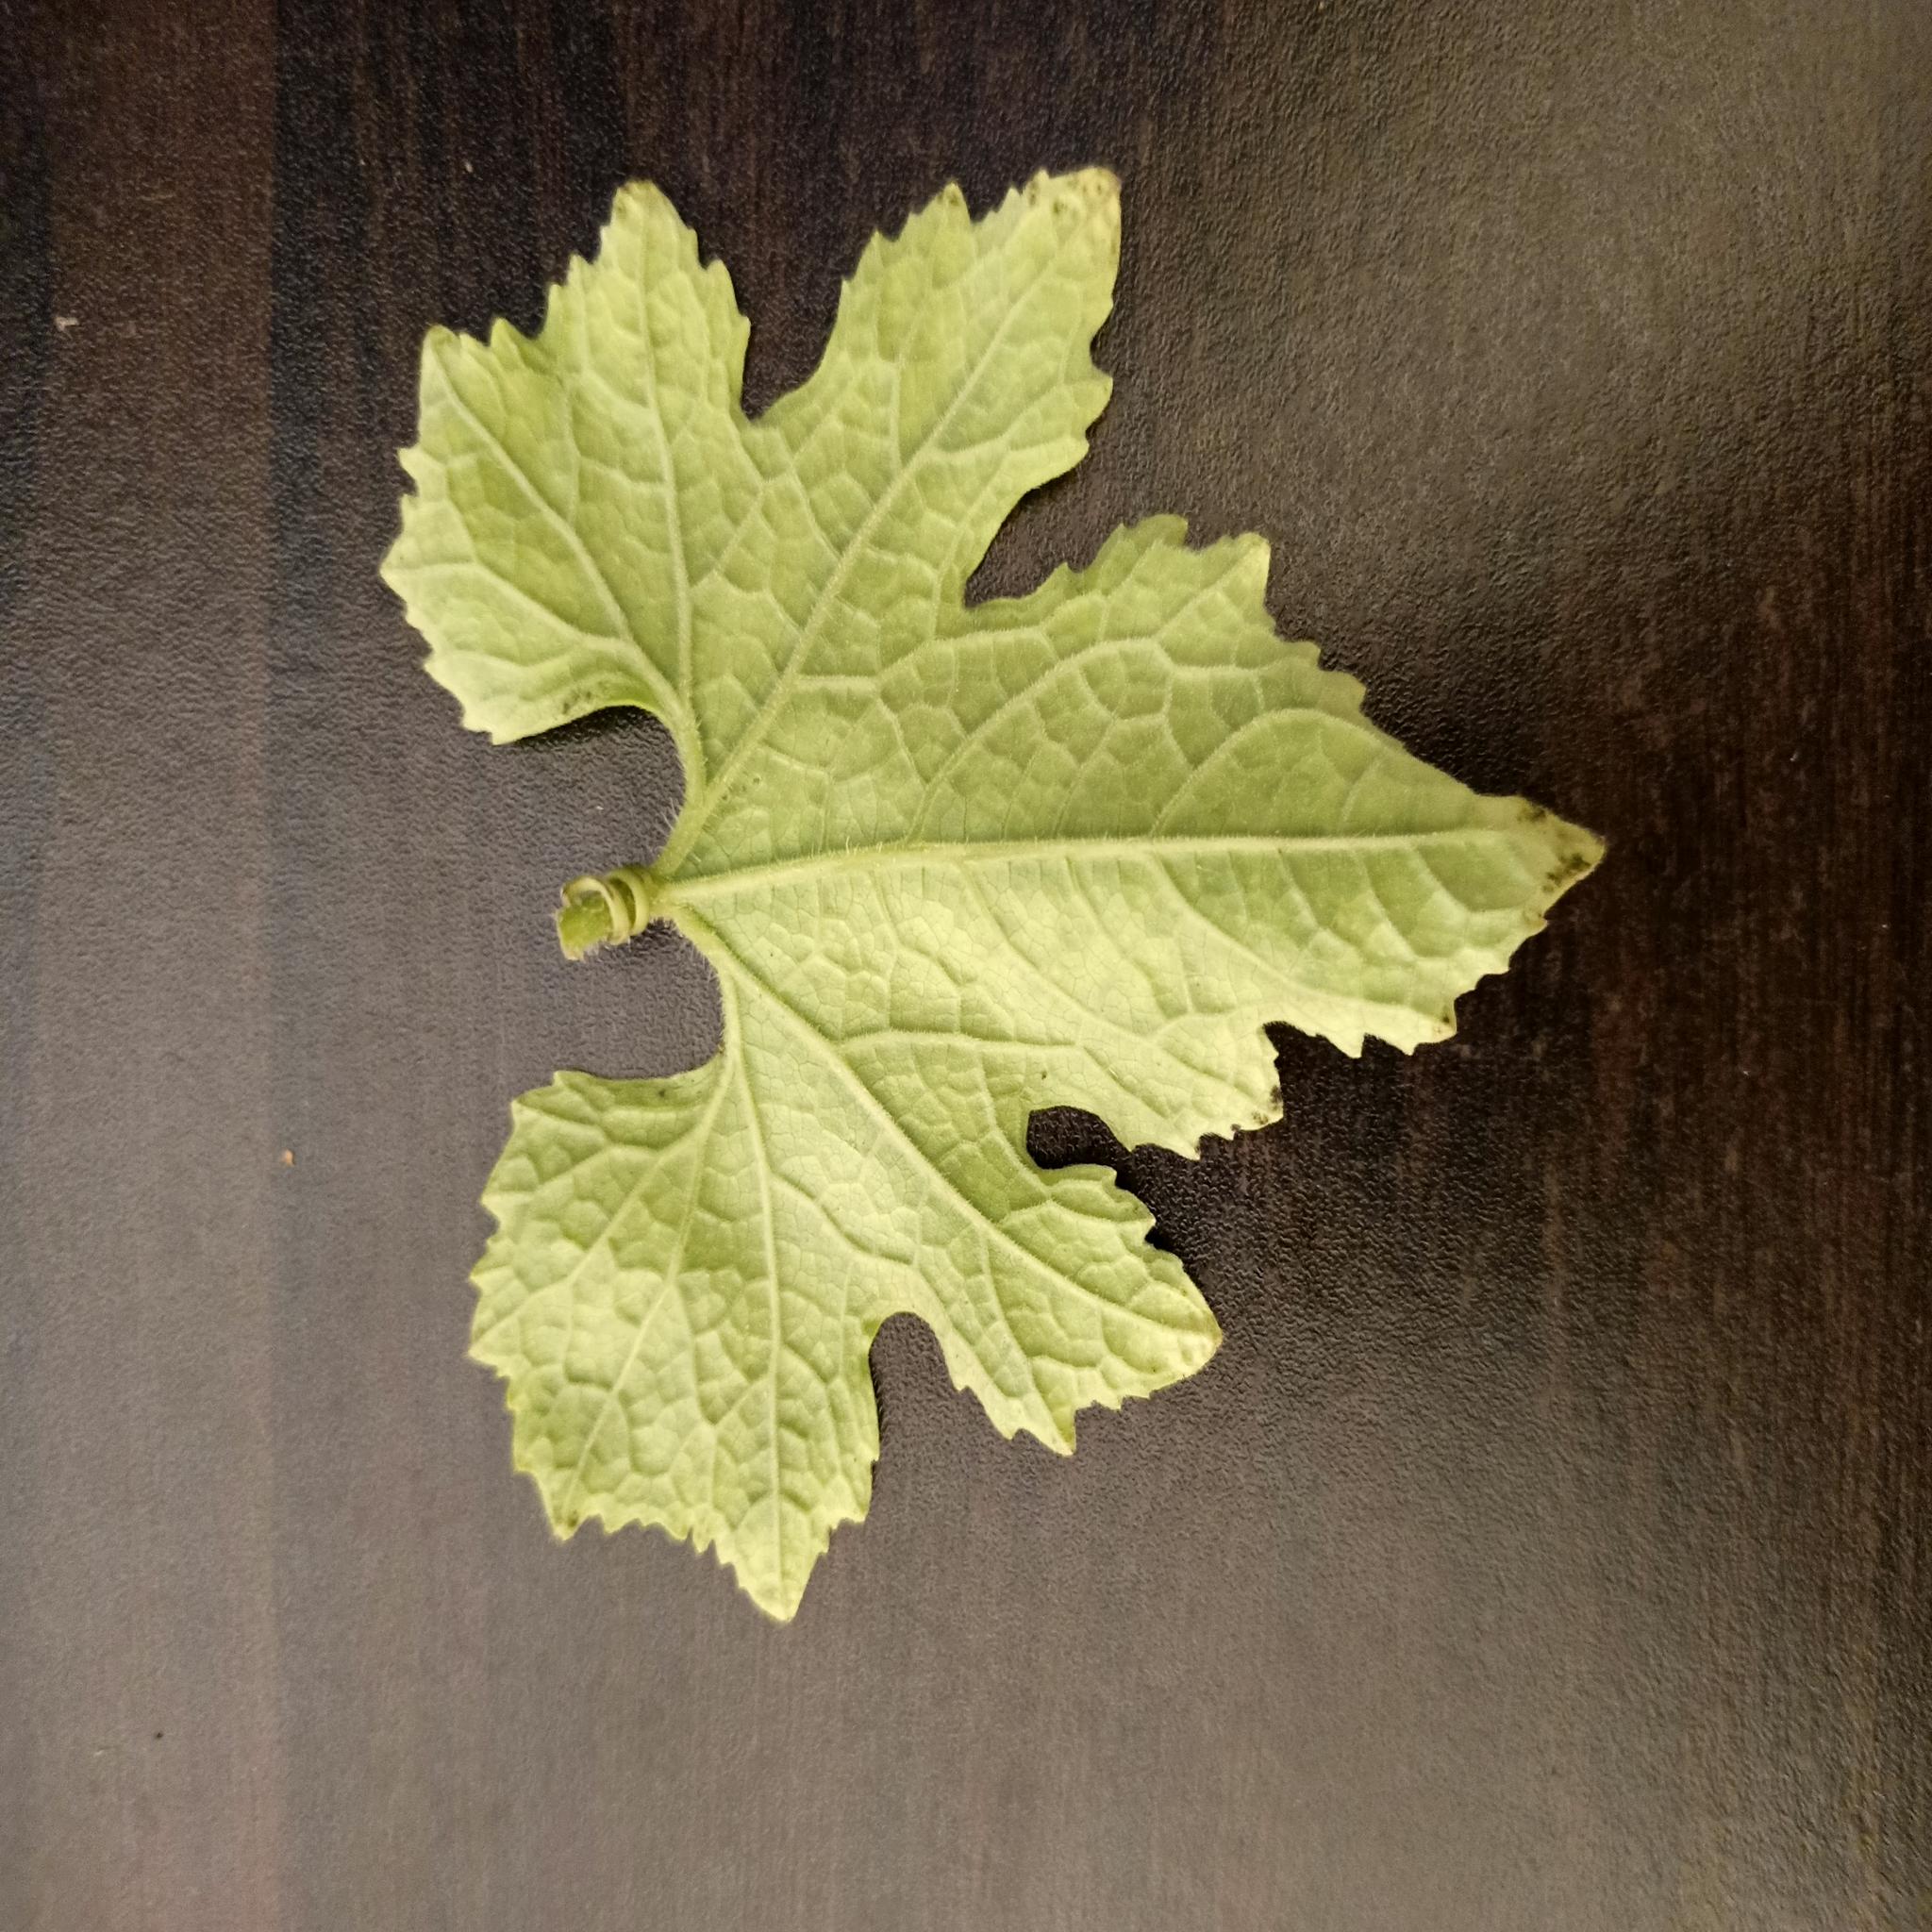
Label: Aphid